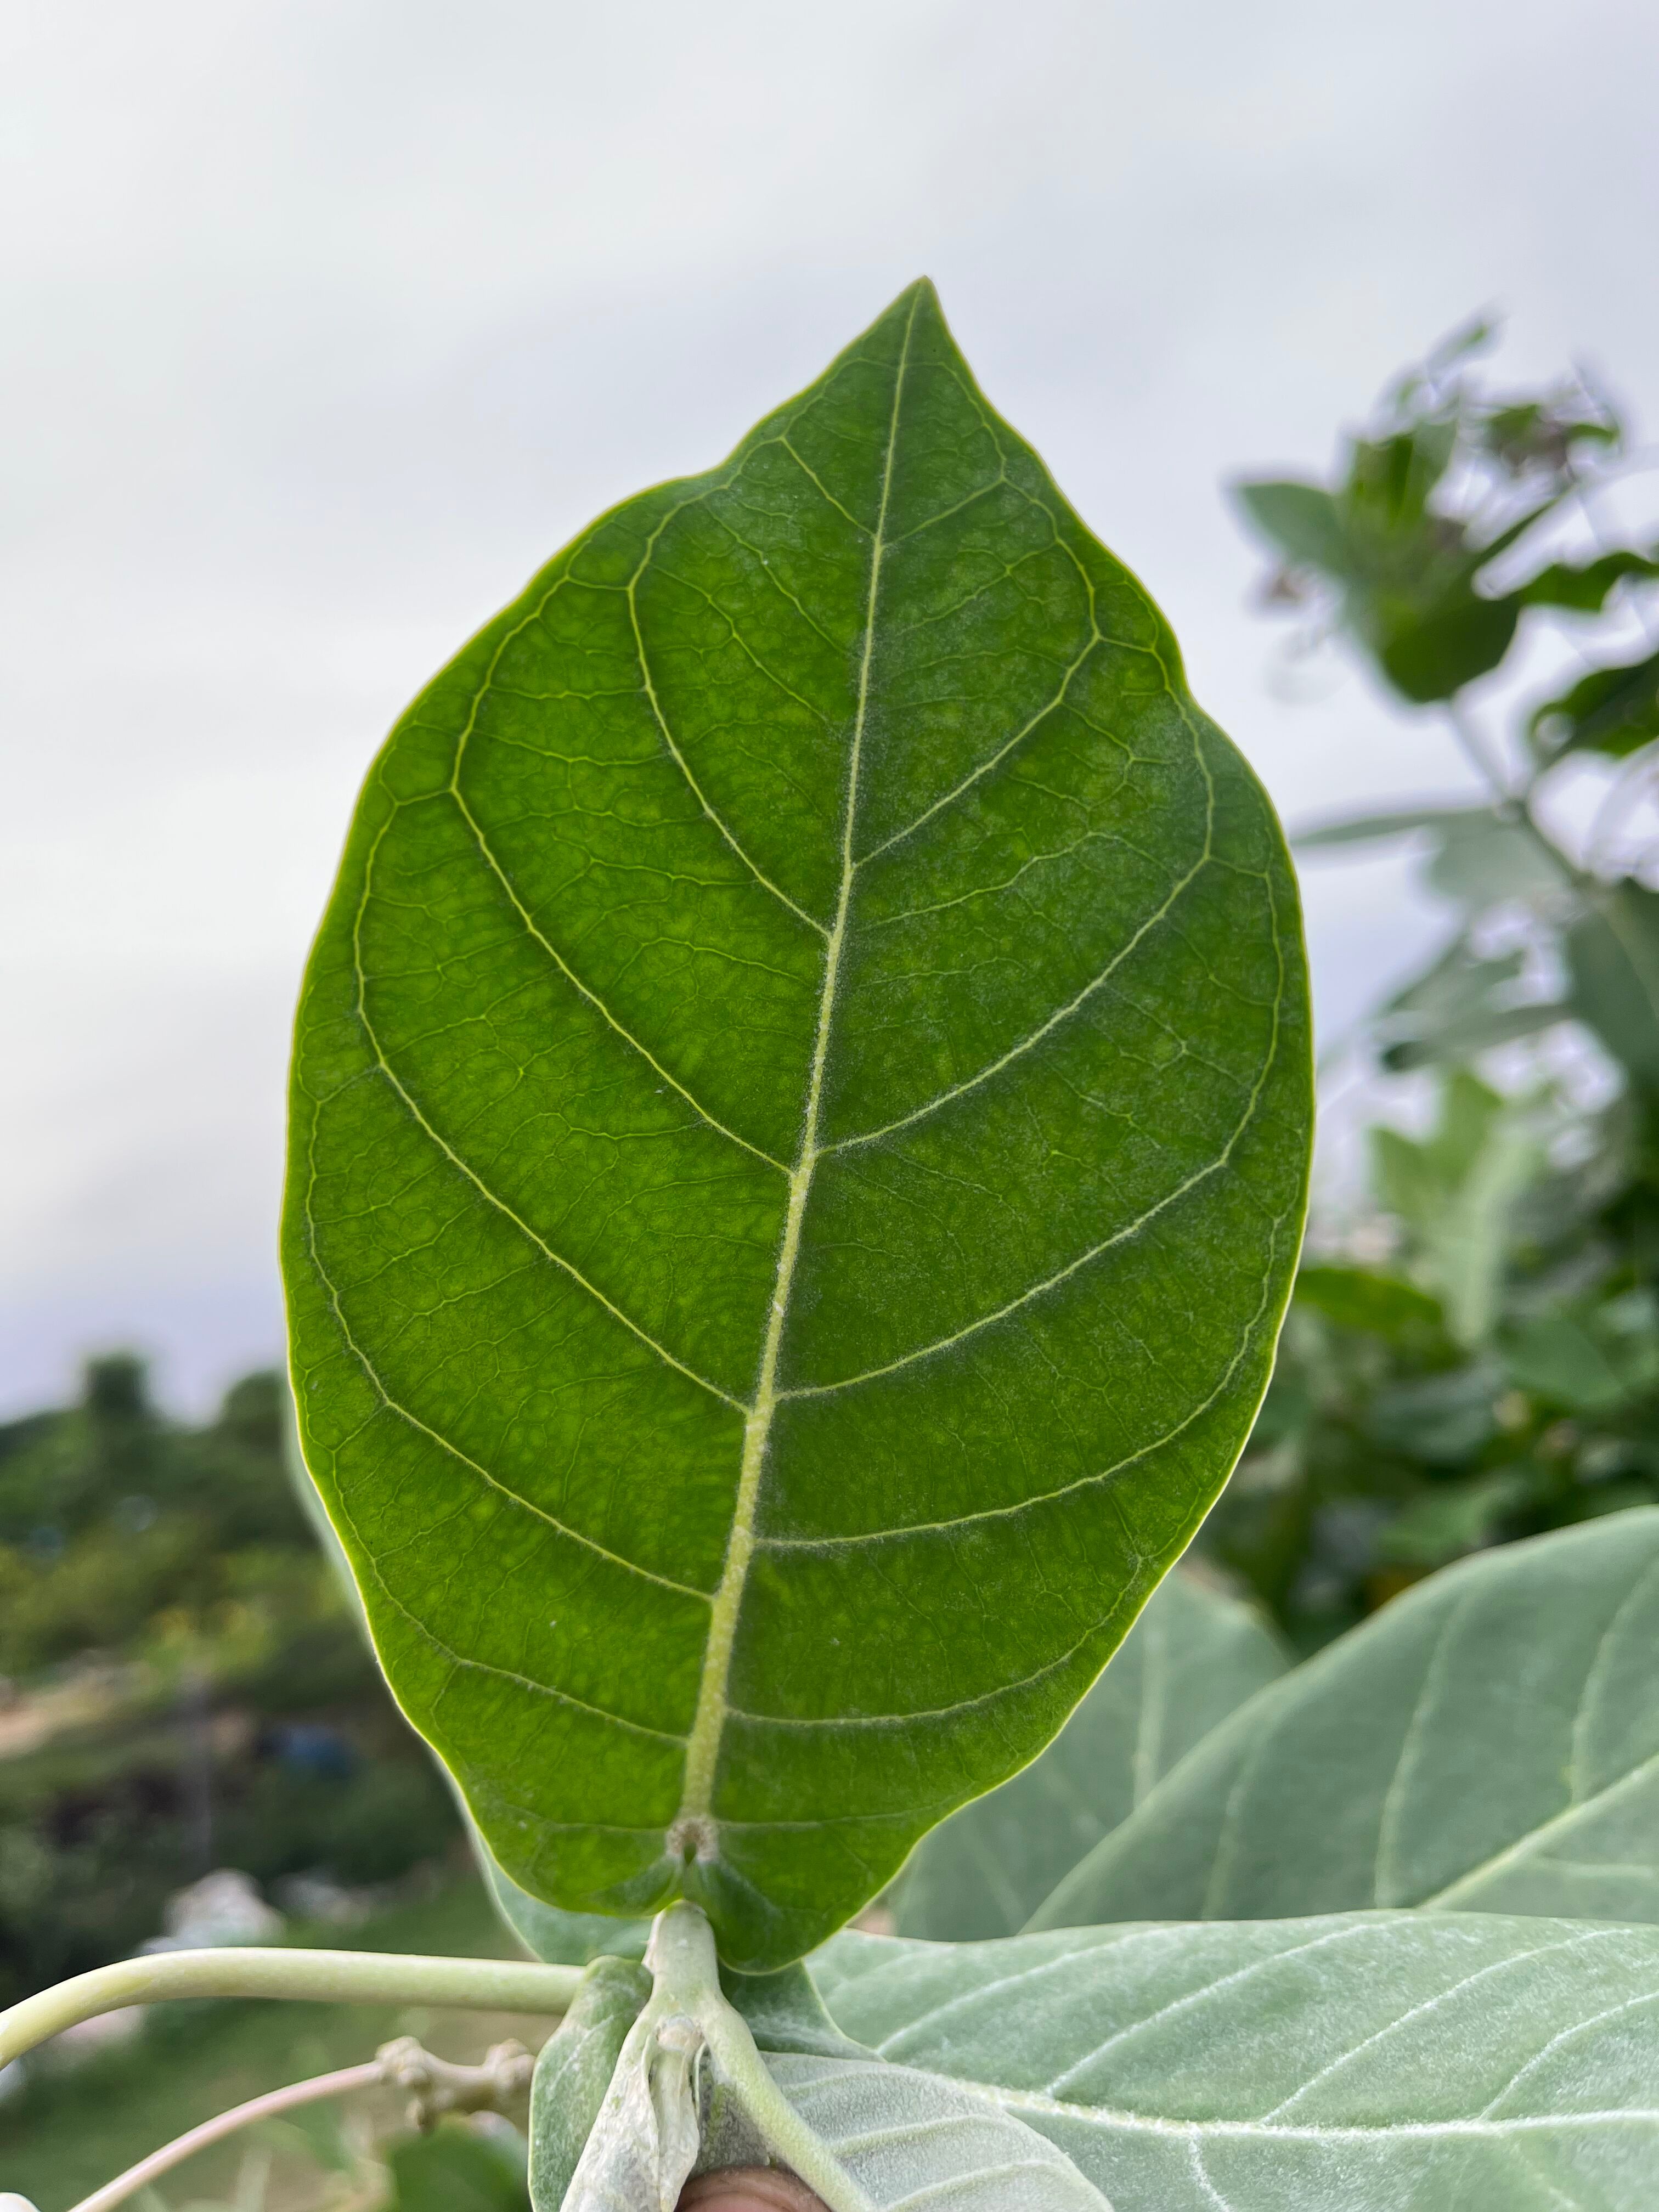
Plant species: calotropis-gigantea